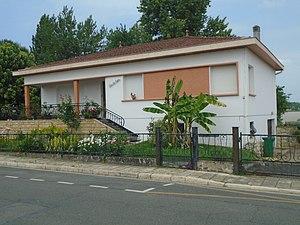
Maison d'architecture moderniste des années 50
Ambès est une commune du Sud-Ouest de la France, située dans le département de la Gironde, en région Nouvelle-Aquitaine.